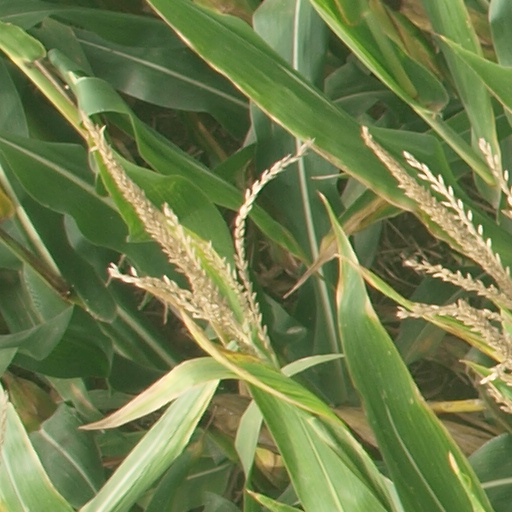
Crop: maize; corn